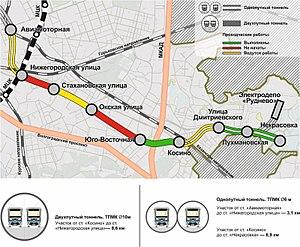
La Ligne Nekrassovskaïa est la quinzième ligne en service du Métro de Moscou. La ligne mise en service le 3 Juin 2019 avec quatre stations. Les diagrammes sont indiqués par la couleur rose et le numéro 15. La ligne a été prolongée de quatre stations le 27 Mars 2020.